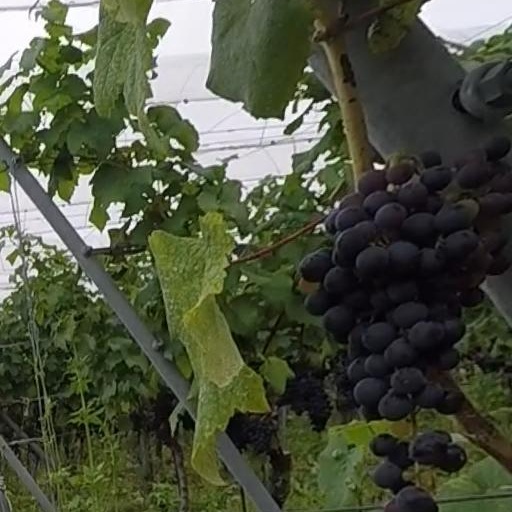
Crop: grape